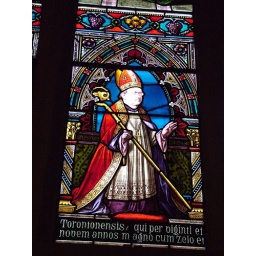
Detail of stained glass window in the honor of Archbishop Lynch, I think one of the early (if not the first) ordinary of the Archdiocese.